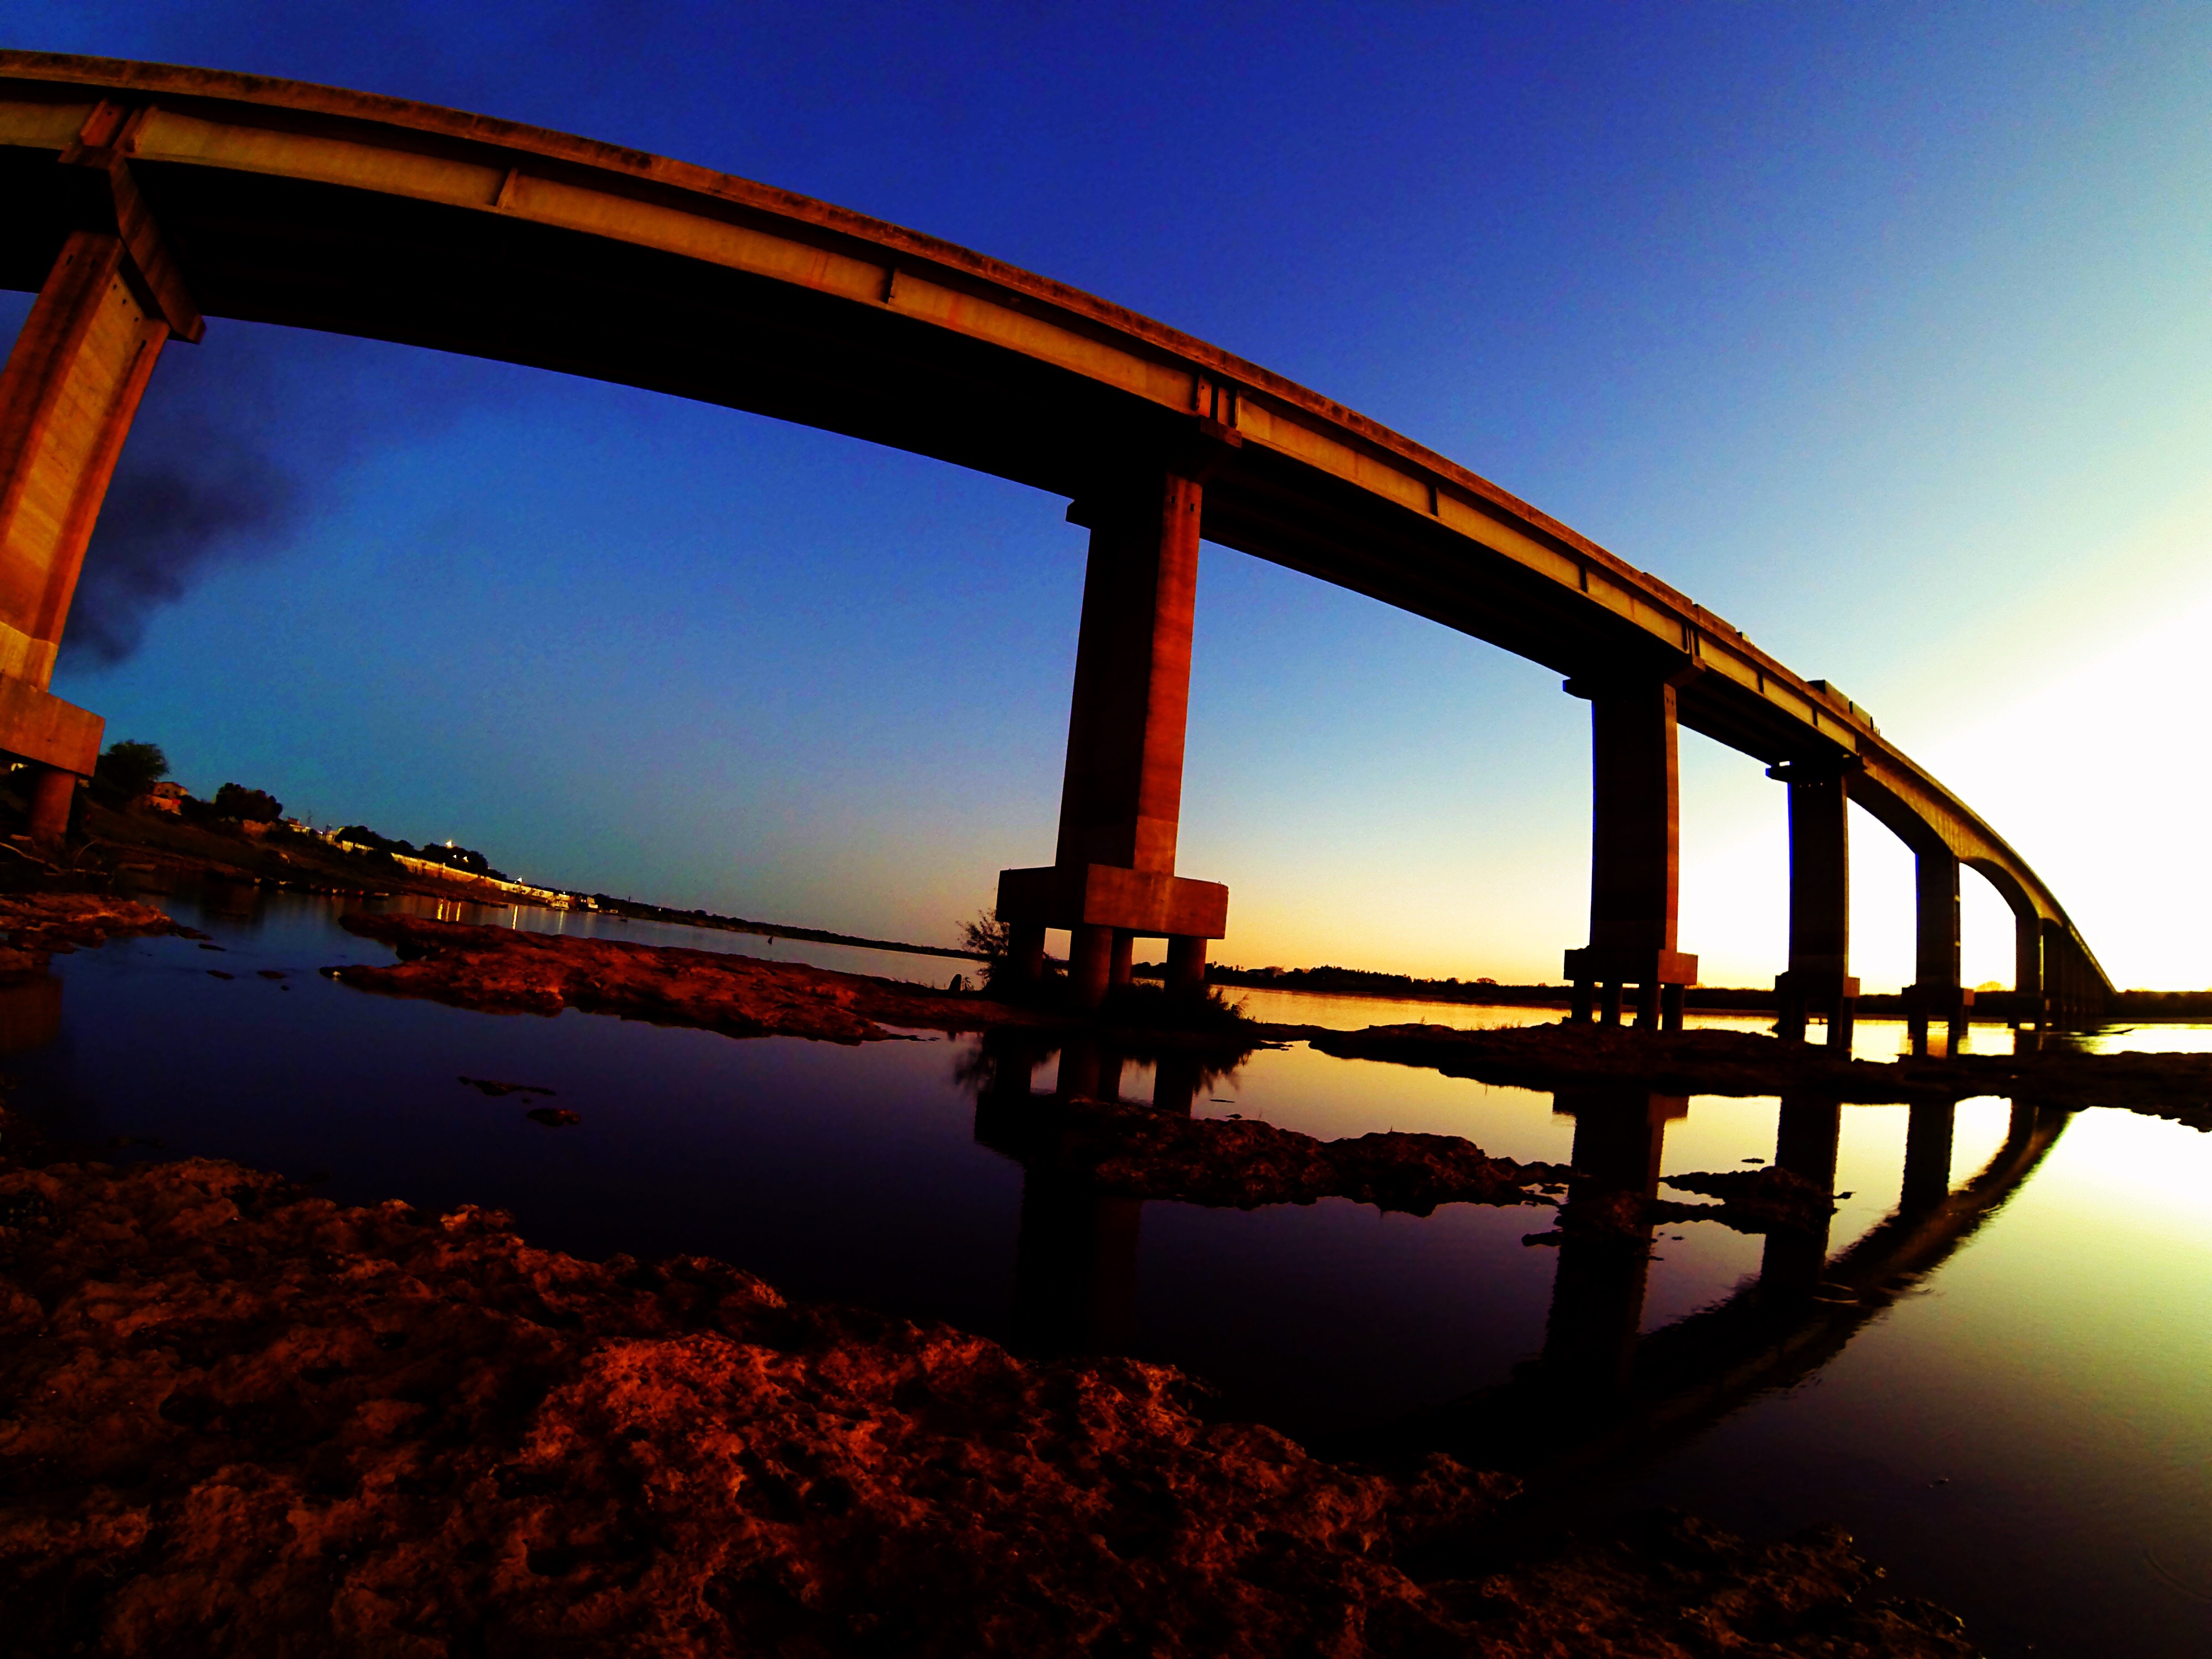
light, cloud, sky, sunrise, sunset, bridge, night, sunlight, morning, dawn, dusk, evening, reflection